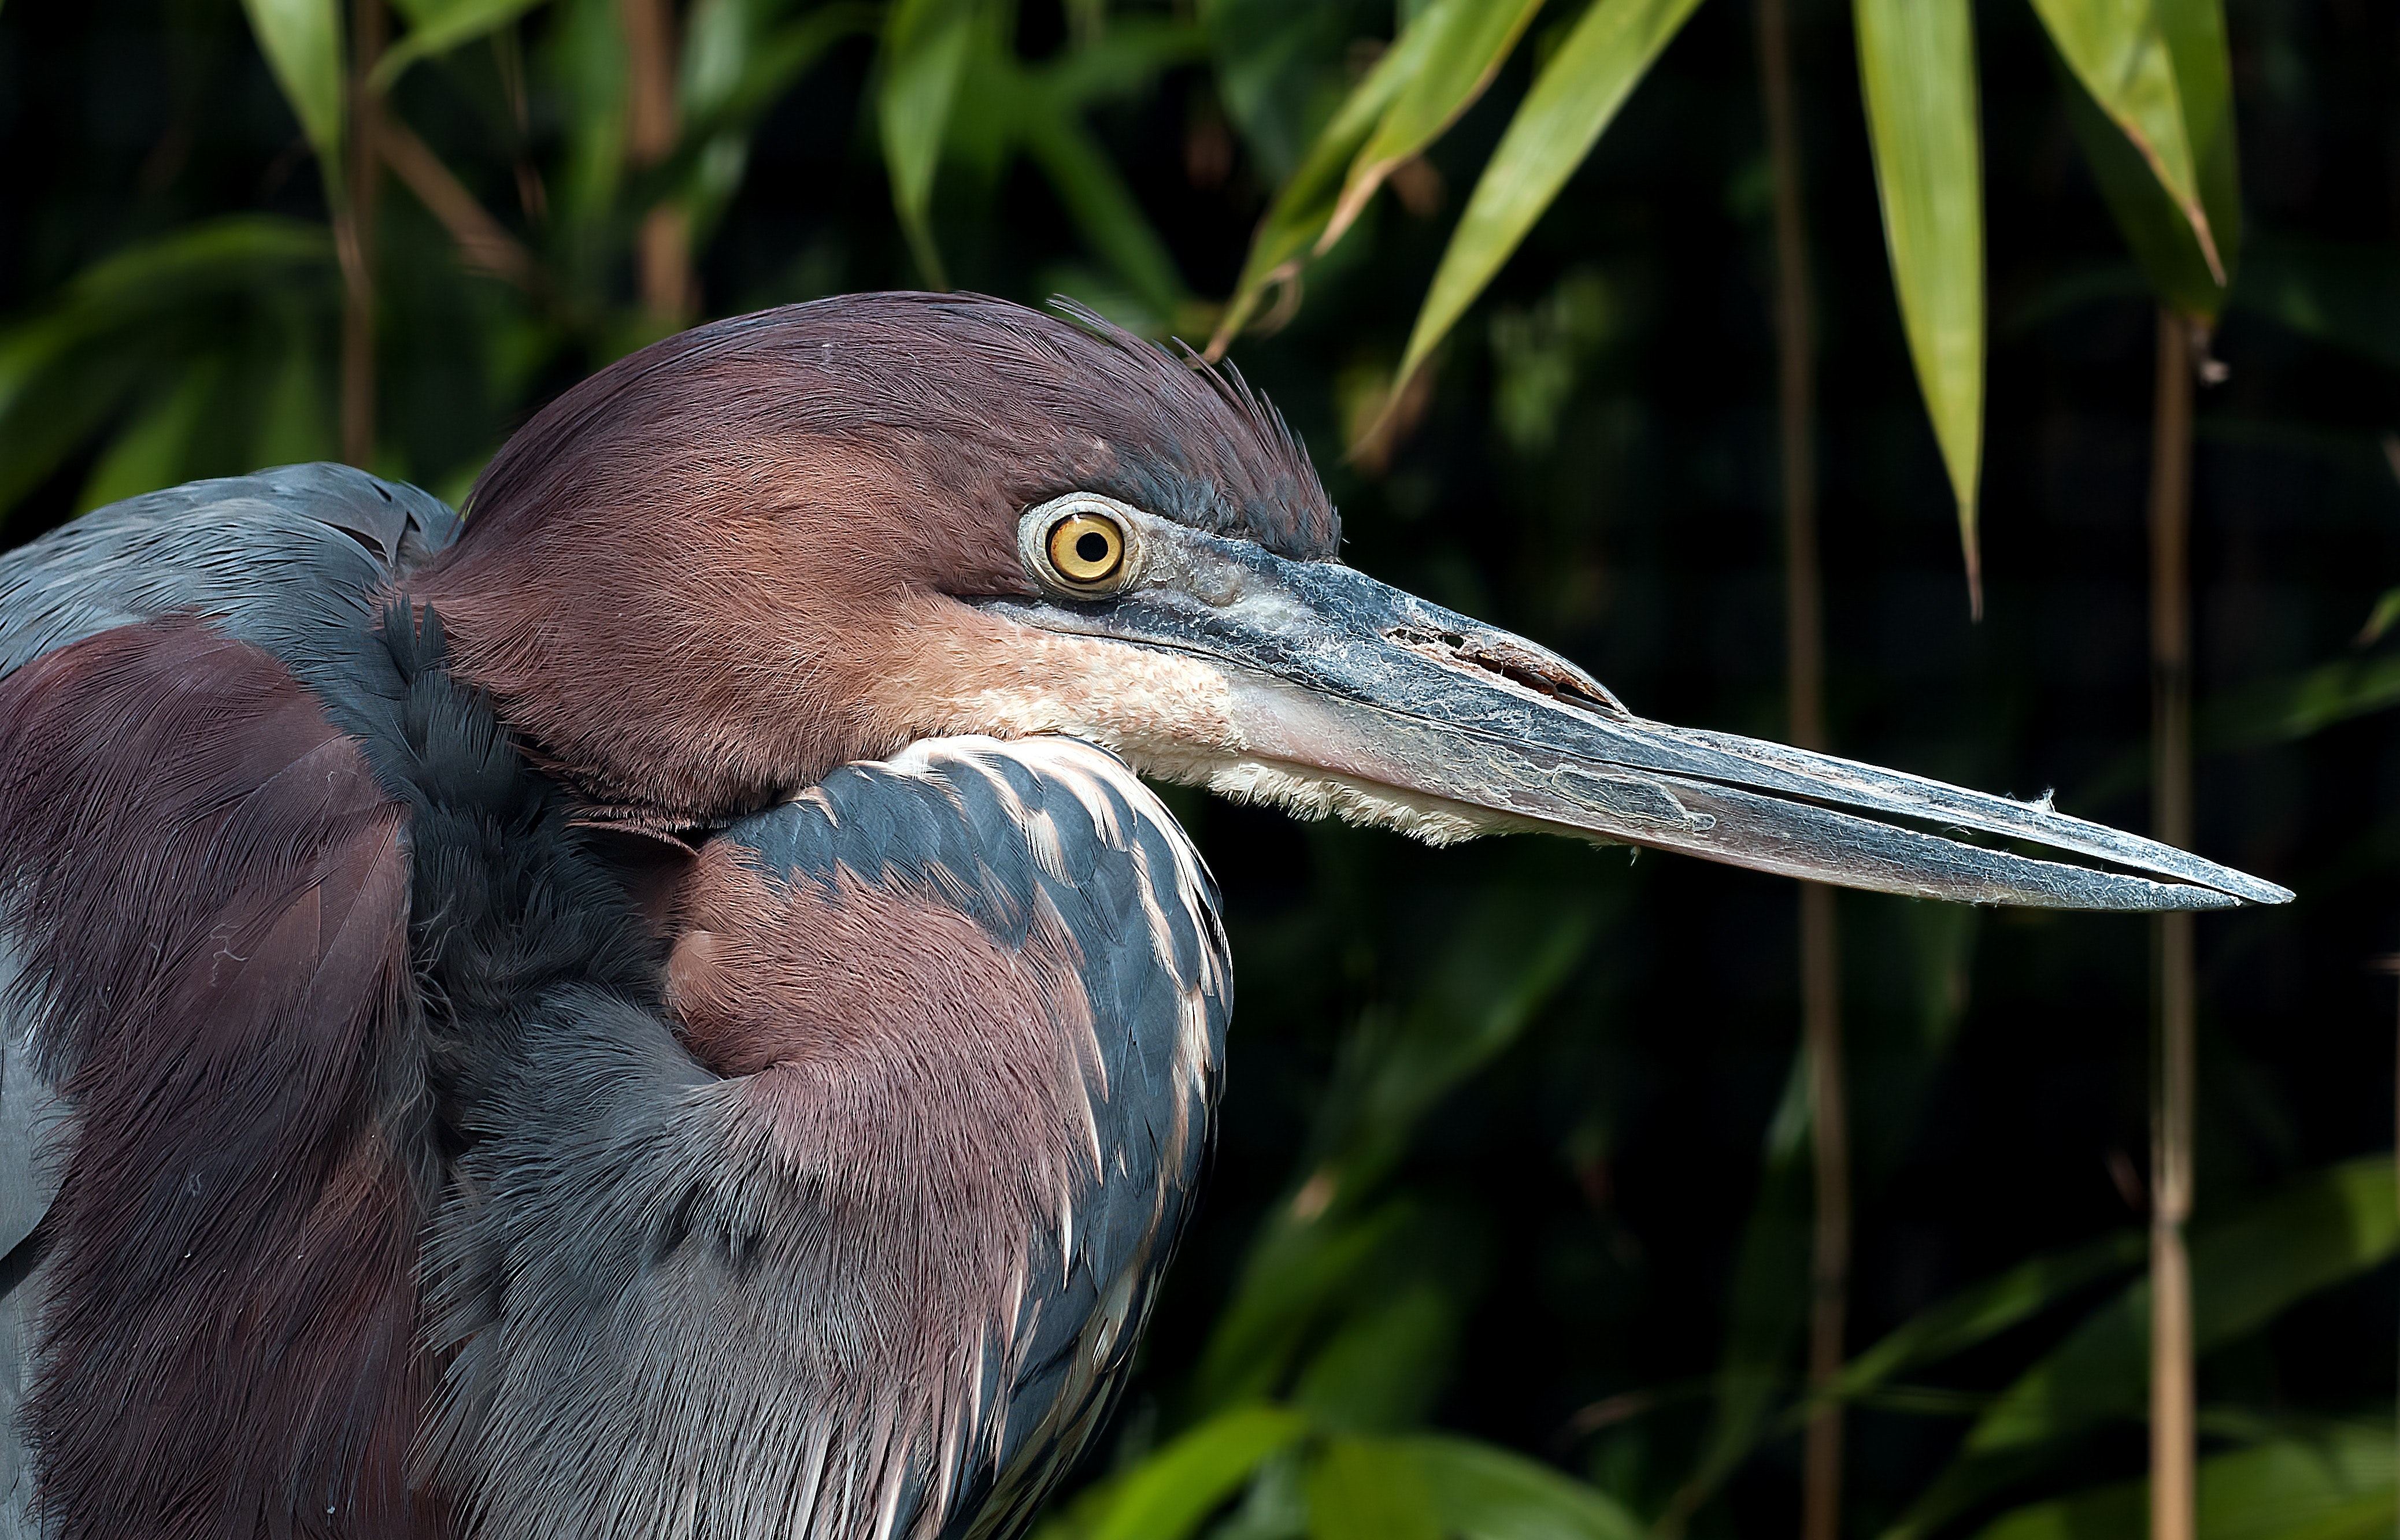
bird, vertebrate, beak, little blue heron, heron, wildlife, pelecaniformes, Butorides, great heron